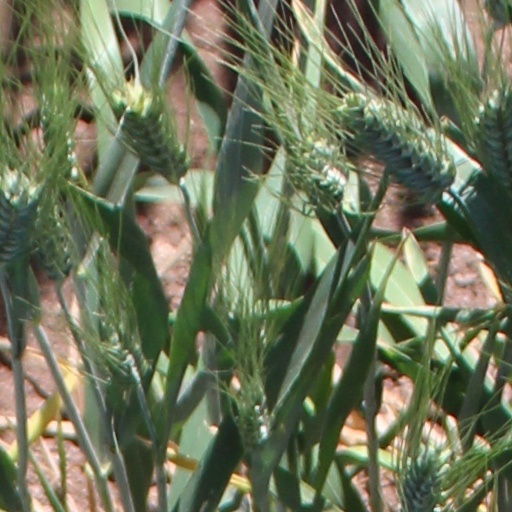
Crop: wheat